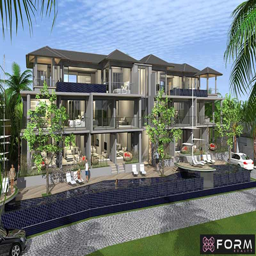
a development of beachside apartments for sale .